Lithuania men's national basketball team

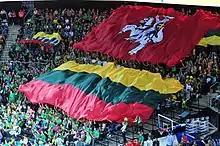
Lithuanian fans displaying the national and historical Vytis flags during EuroBasket 2011

On 7 August, the opening game versus the host team Brazil national team was played. After demonstrating powerful game-play in the beginning, Lithuanians won the first half by 29 points (58–29), though the second half was completely different, which was surprisingly lost by 23 points. Lithuania won the game just 76–82. After the game, one of the team leaders Jonas Mačiulis said that "this can't happen again". Following it, Lithuania faced Nigeria national team. After playing two quarters point-to-point, Lithuanians spurt in the third (29–13), led by Mačiulis who scored 14 points during it, and won the match 89–80. Afterwards, Lithuanians overcome Argentina national team, who was yet undefeated in a close game 81–73 and qualified for the quarterfinal. The successful start was slowed down by Spain national team, which crushed Lithuania 59–109. It was second highest loss in the history of the Lithuanian national team history. The group phase was ended with another loss to Croatia national team 81–90 and Lithuania finished third in the group.